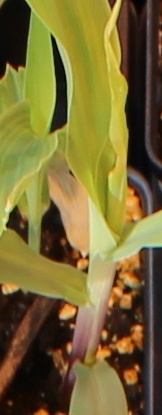
Label: Corn